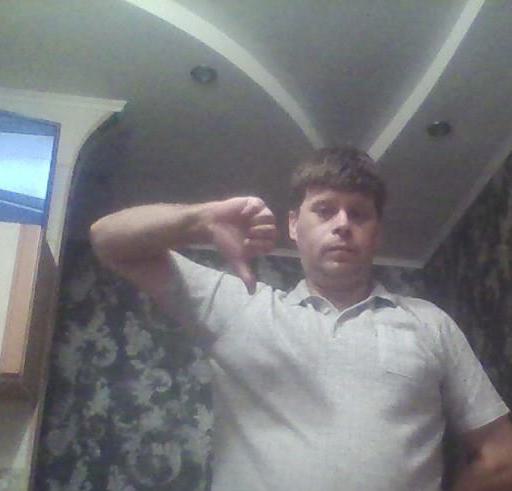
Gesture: dislike